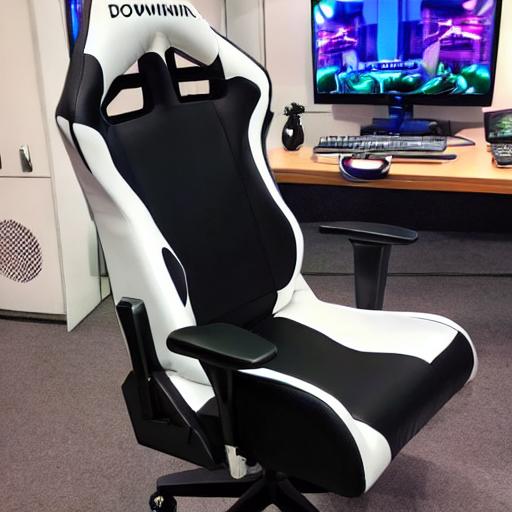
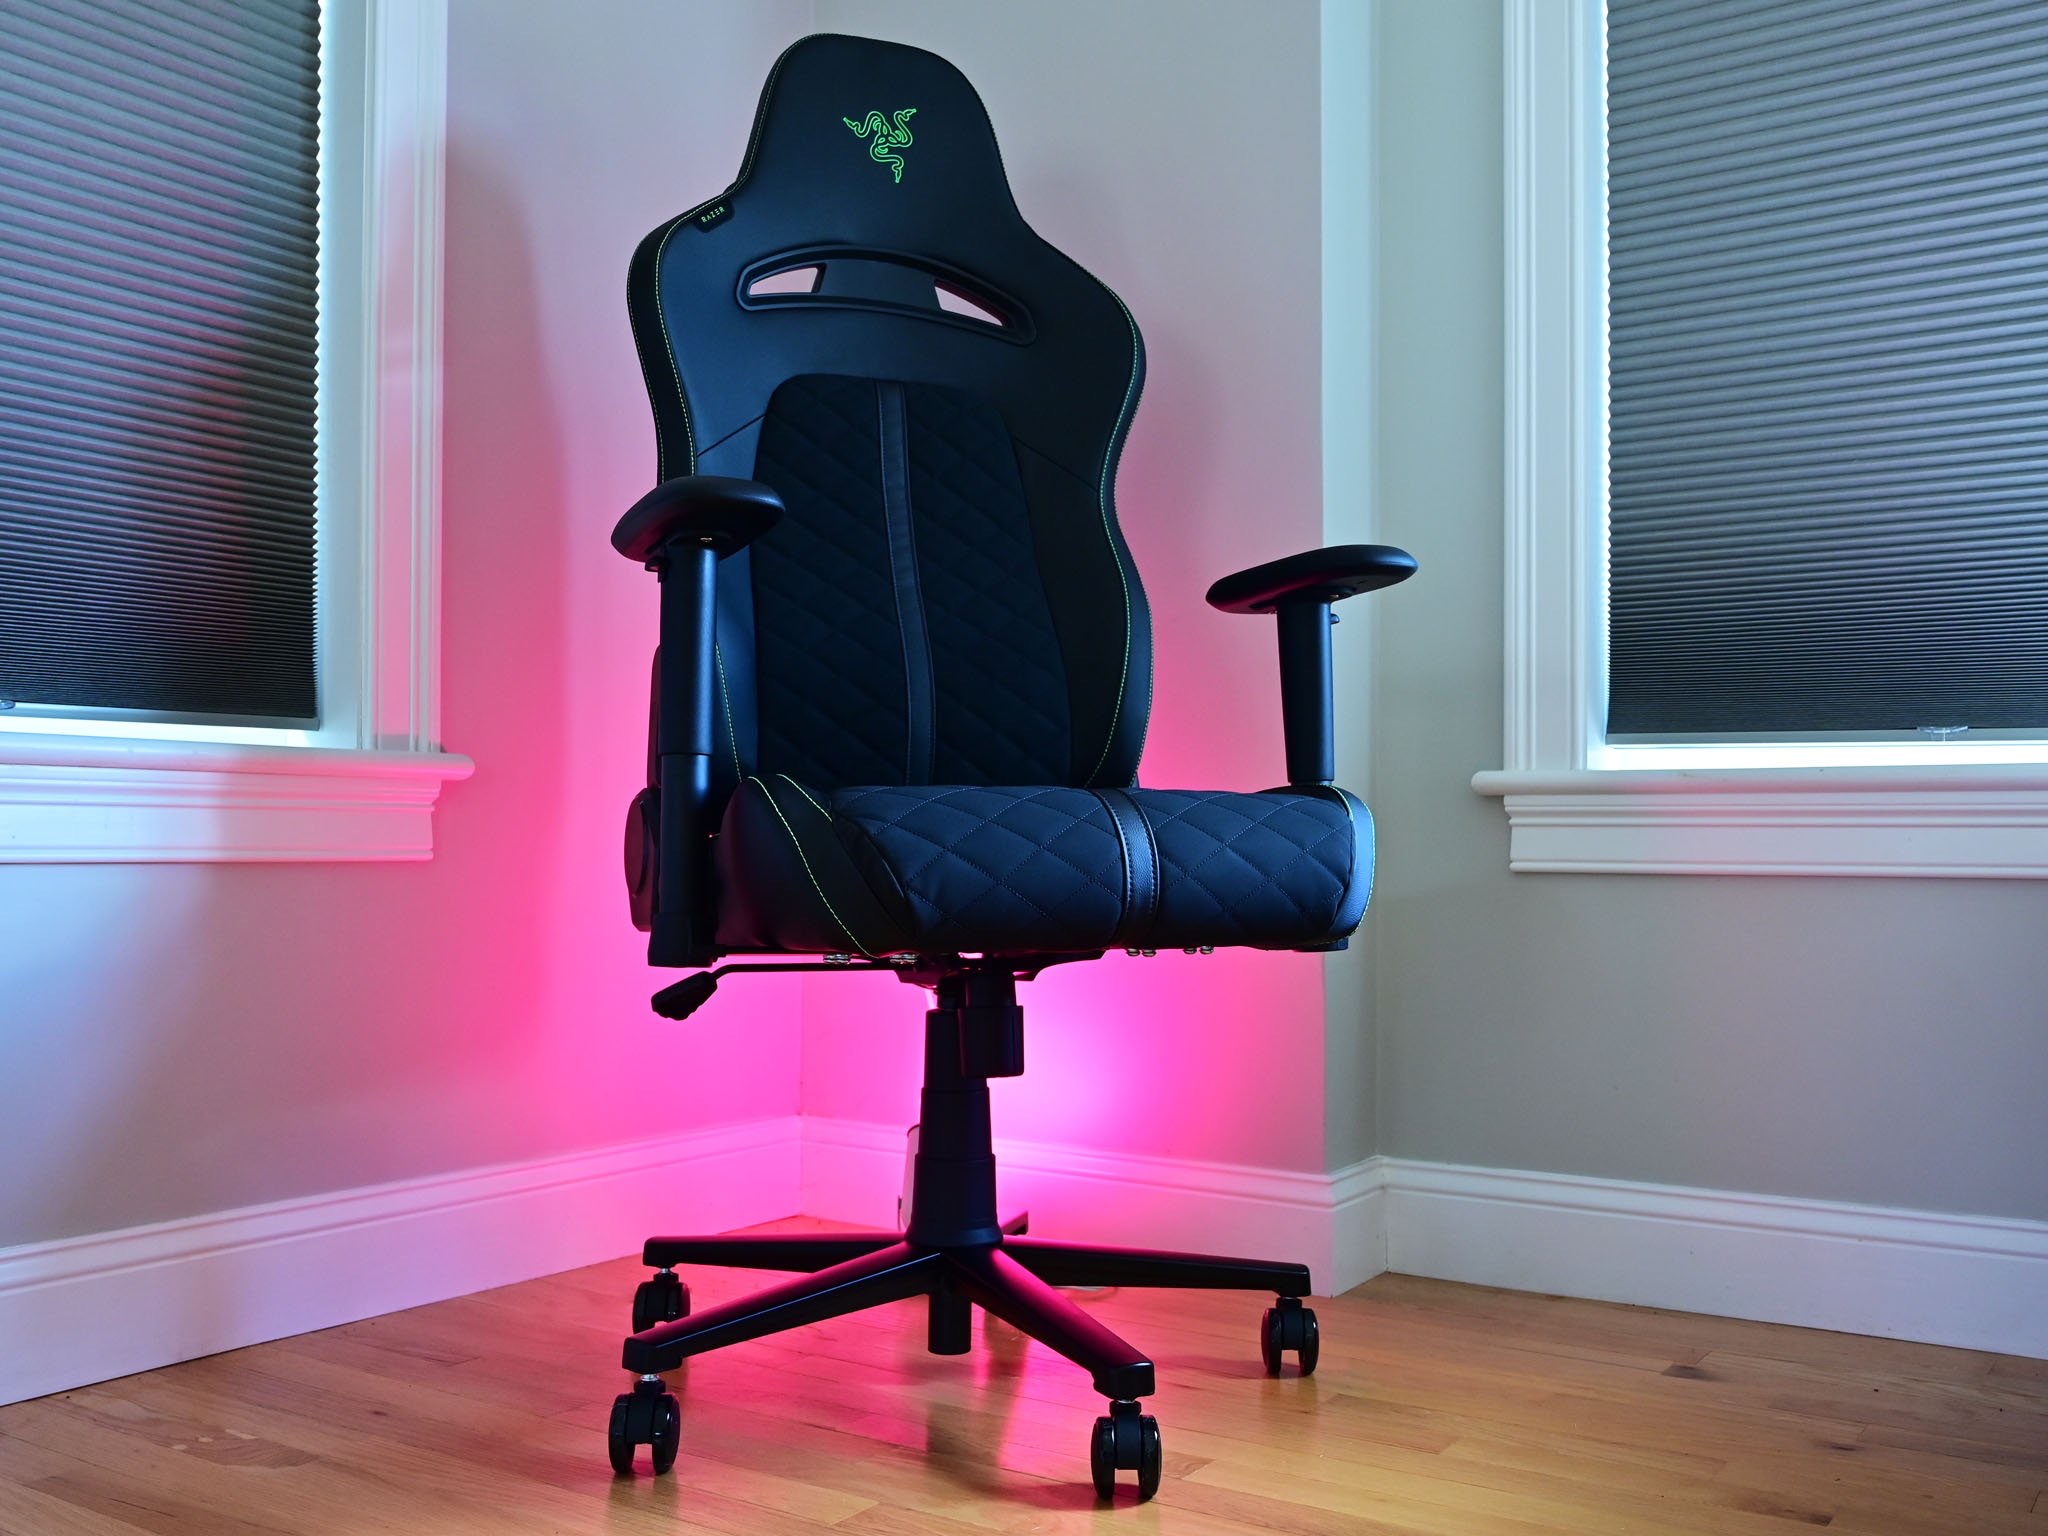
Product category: items_chair
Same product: no